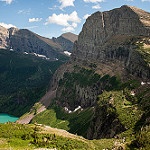
Scene: Outdoor